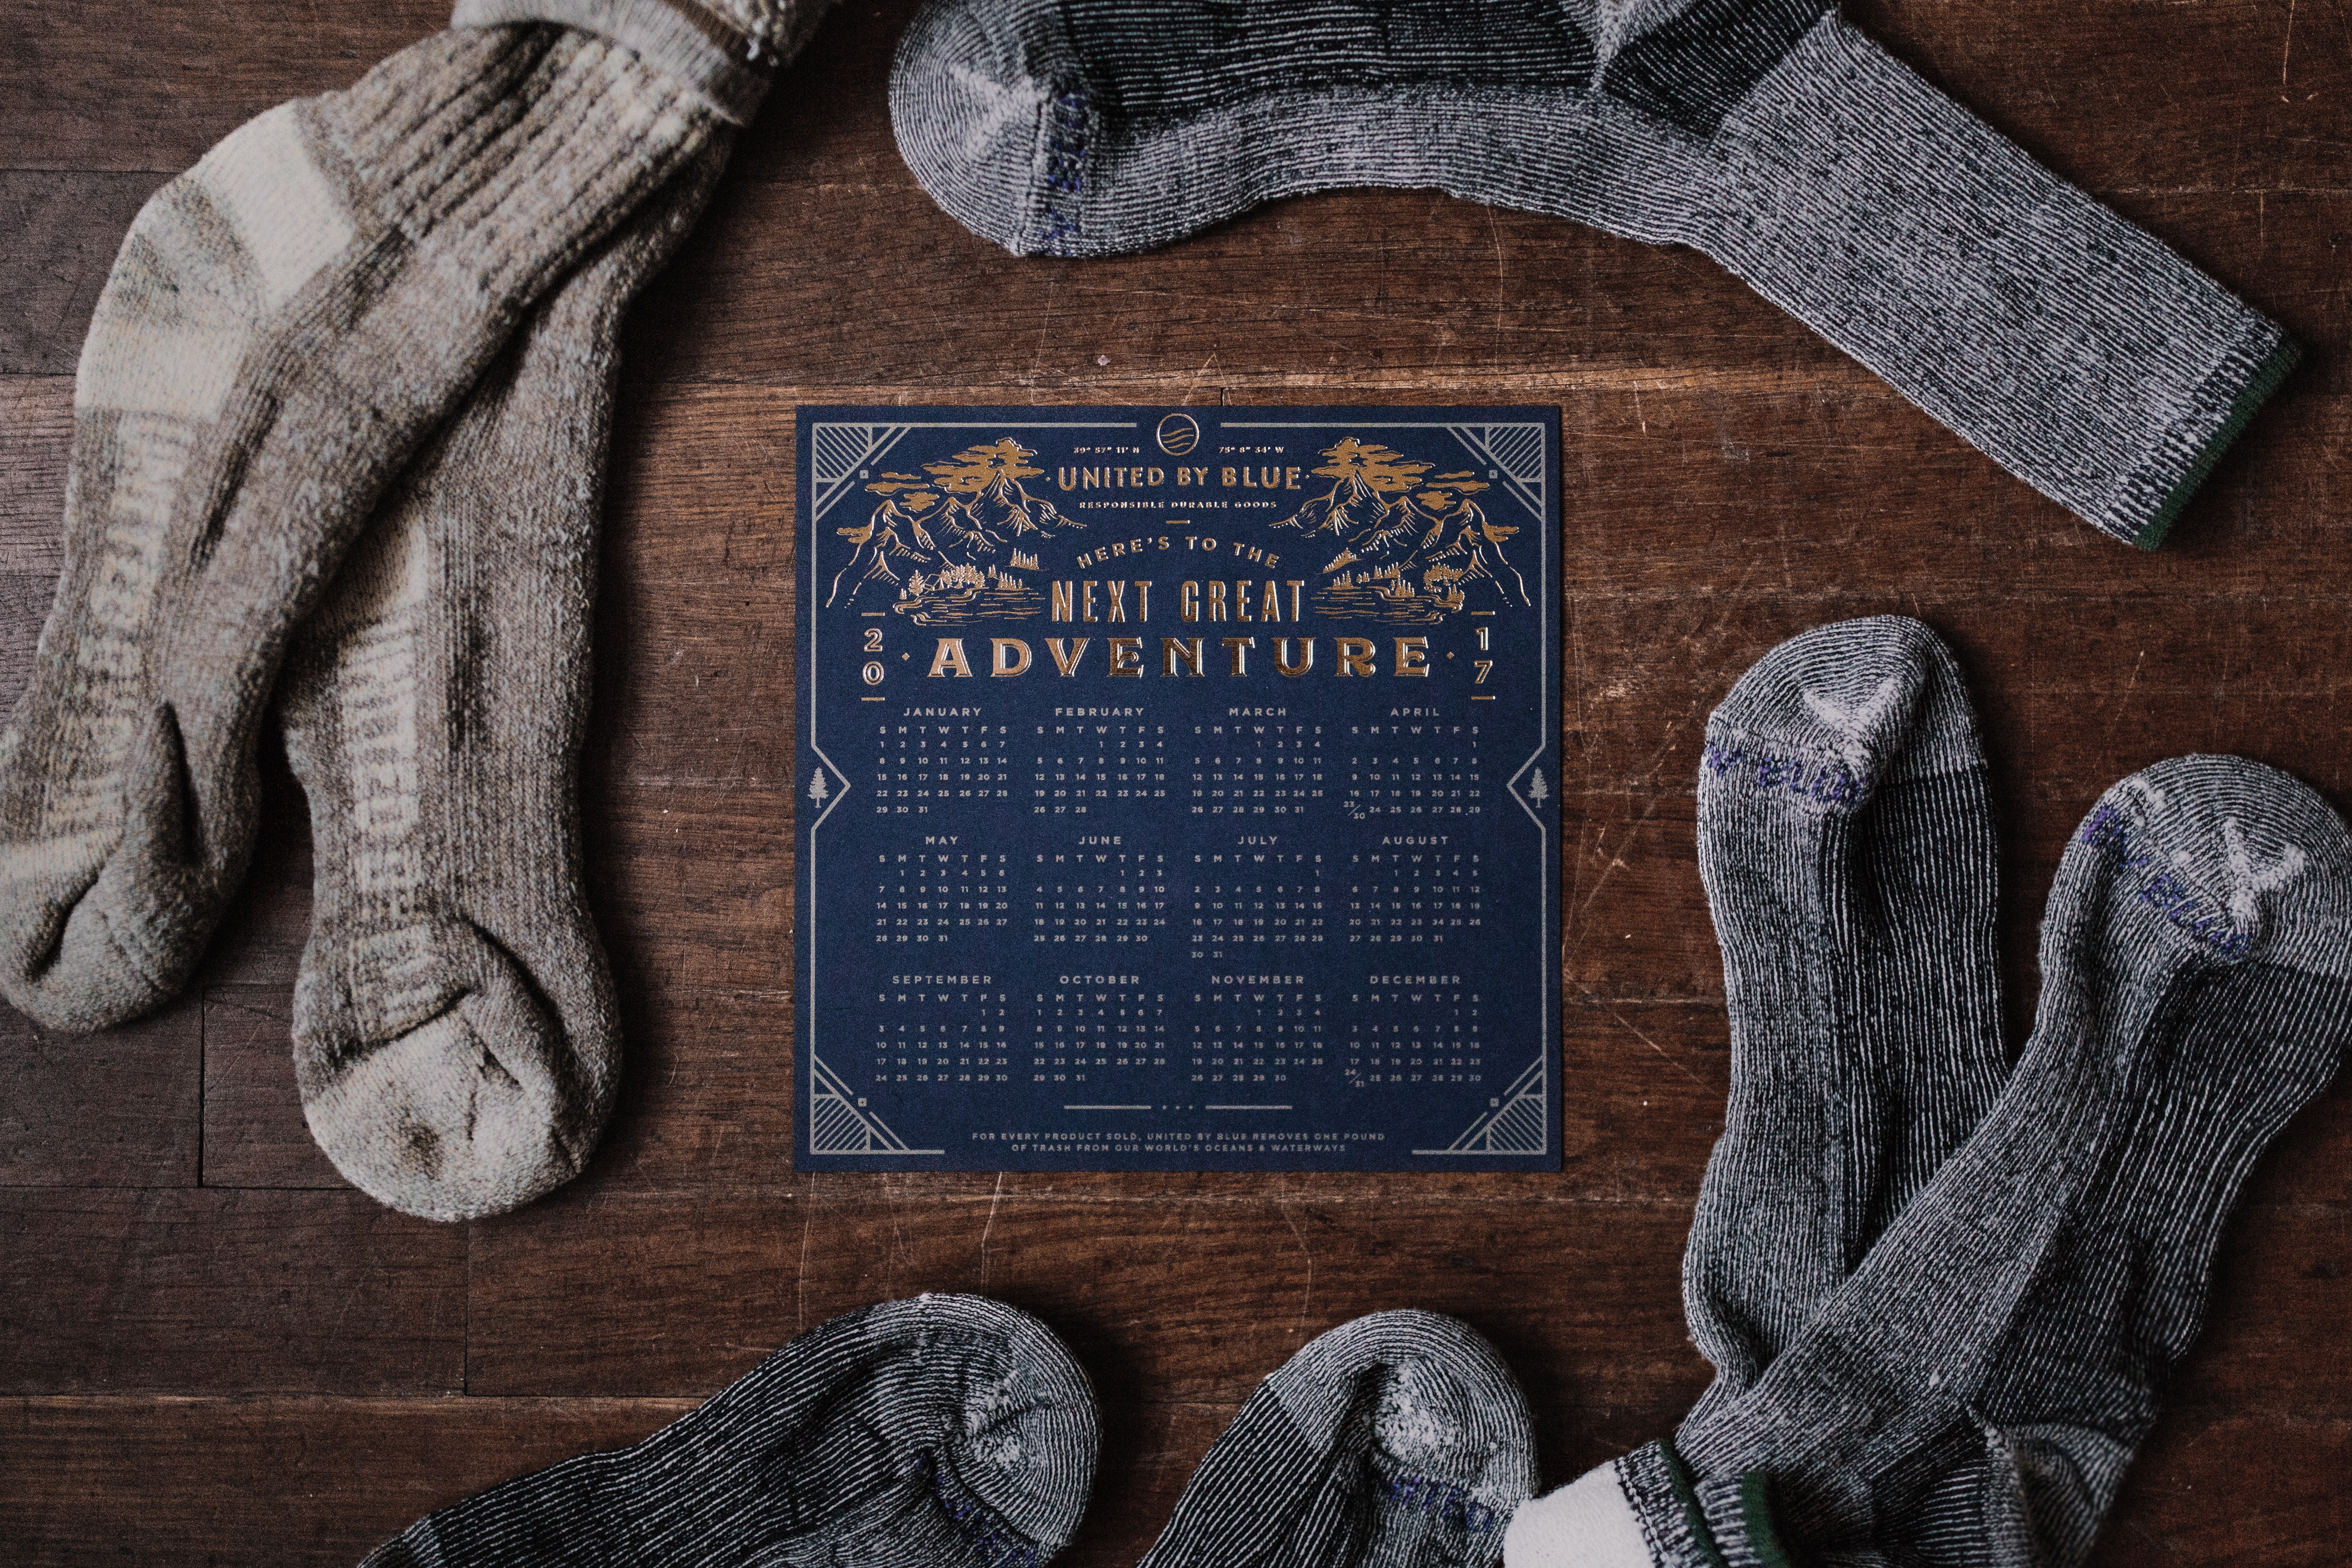
text, footwear, font, jeans, denim, textile, headstone, hand, shoe, glove, wood, pattern, memorial, knitting, label, illustration